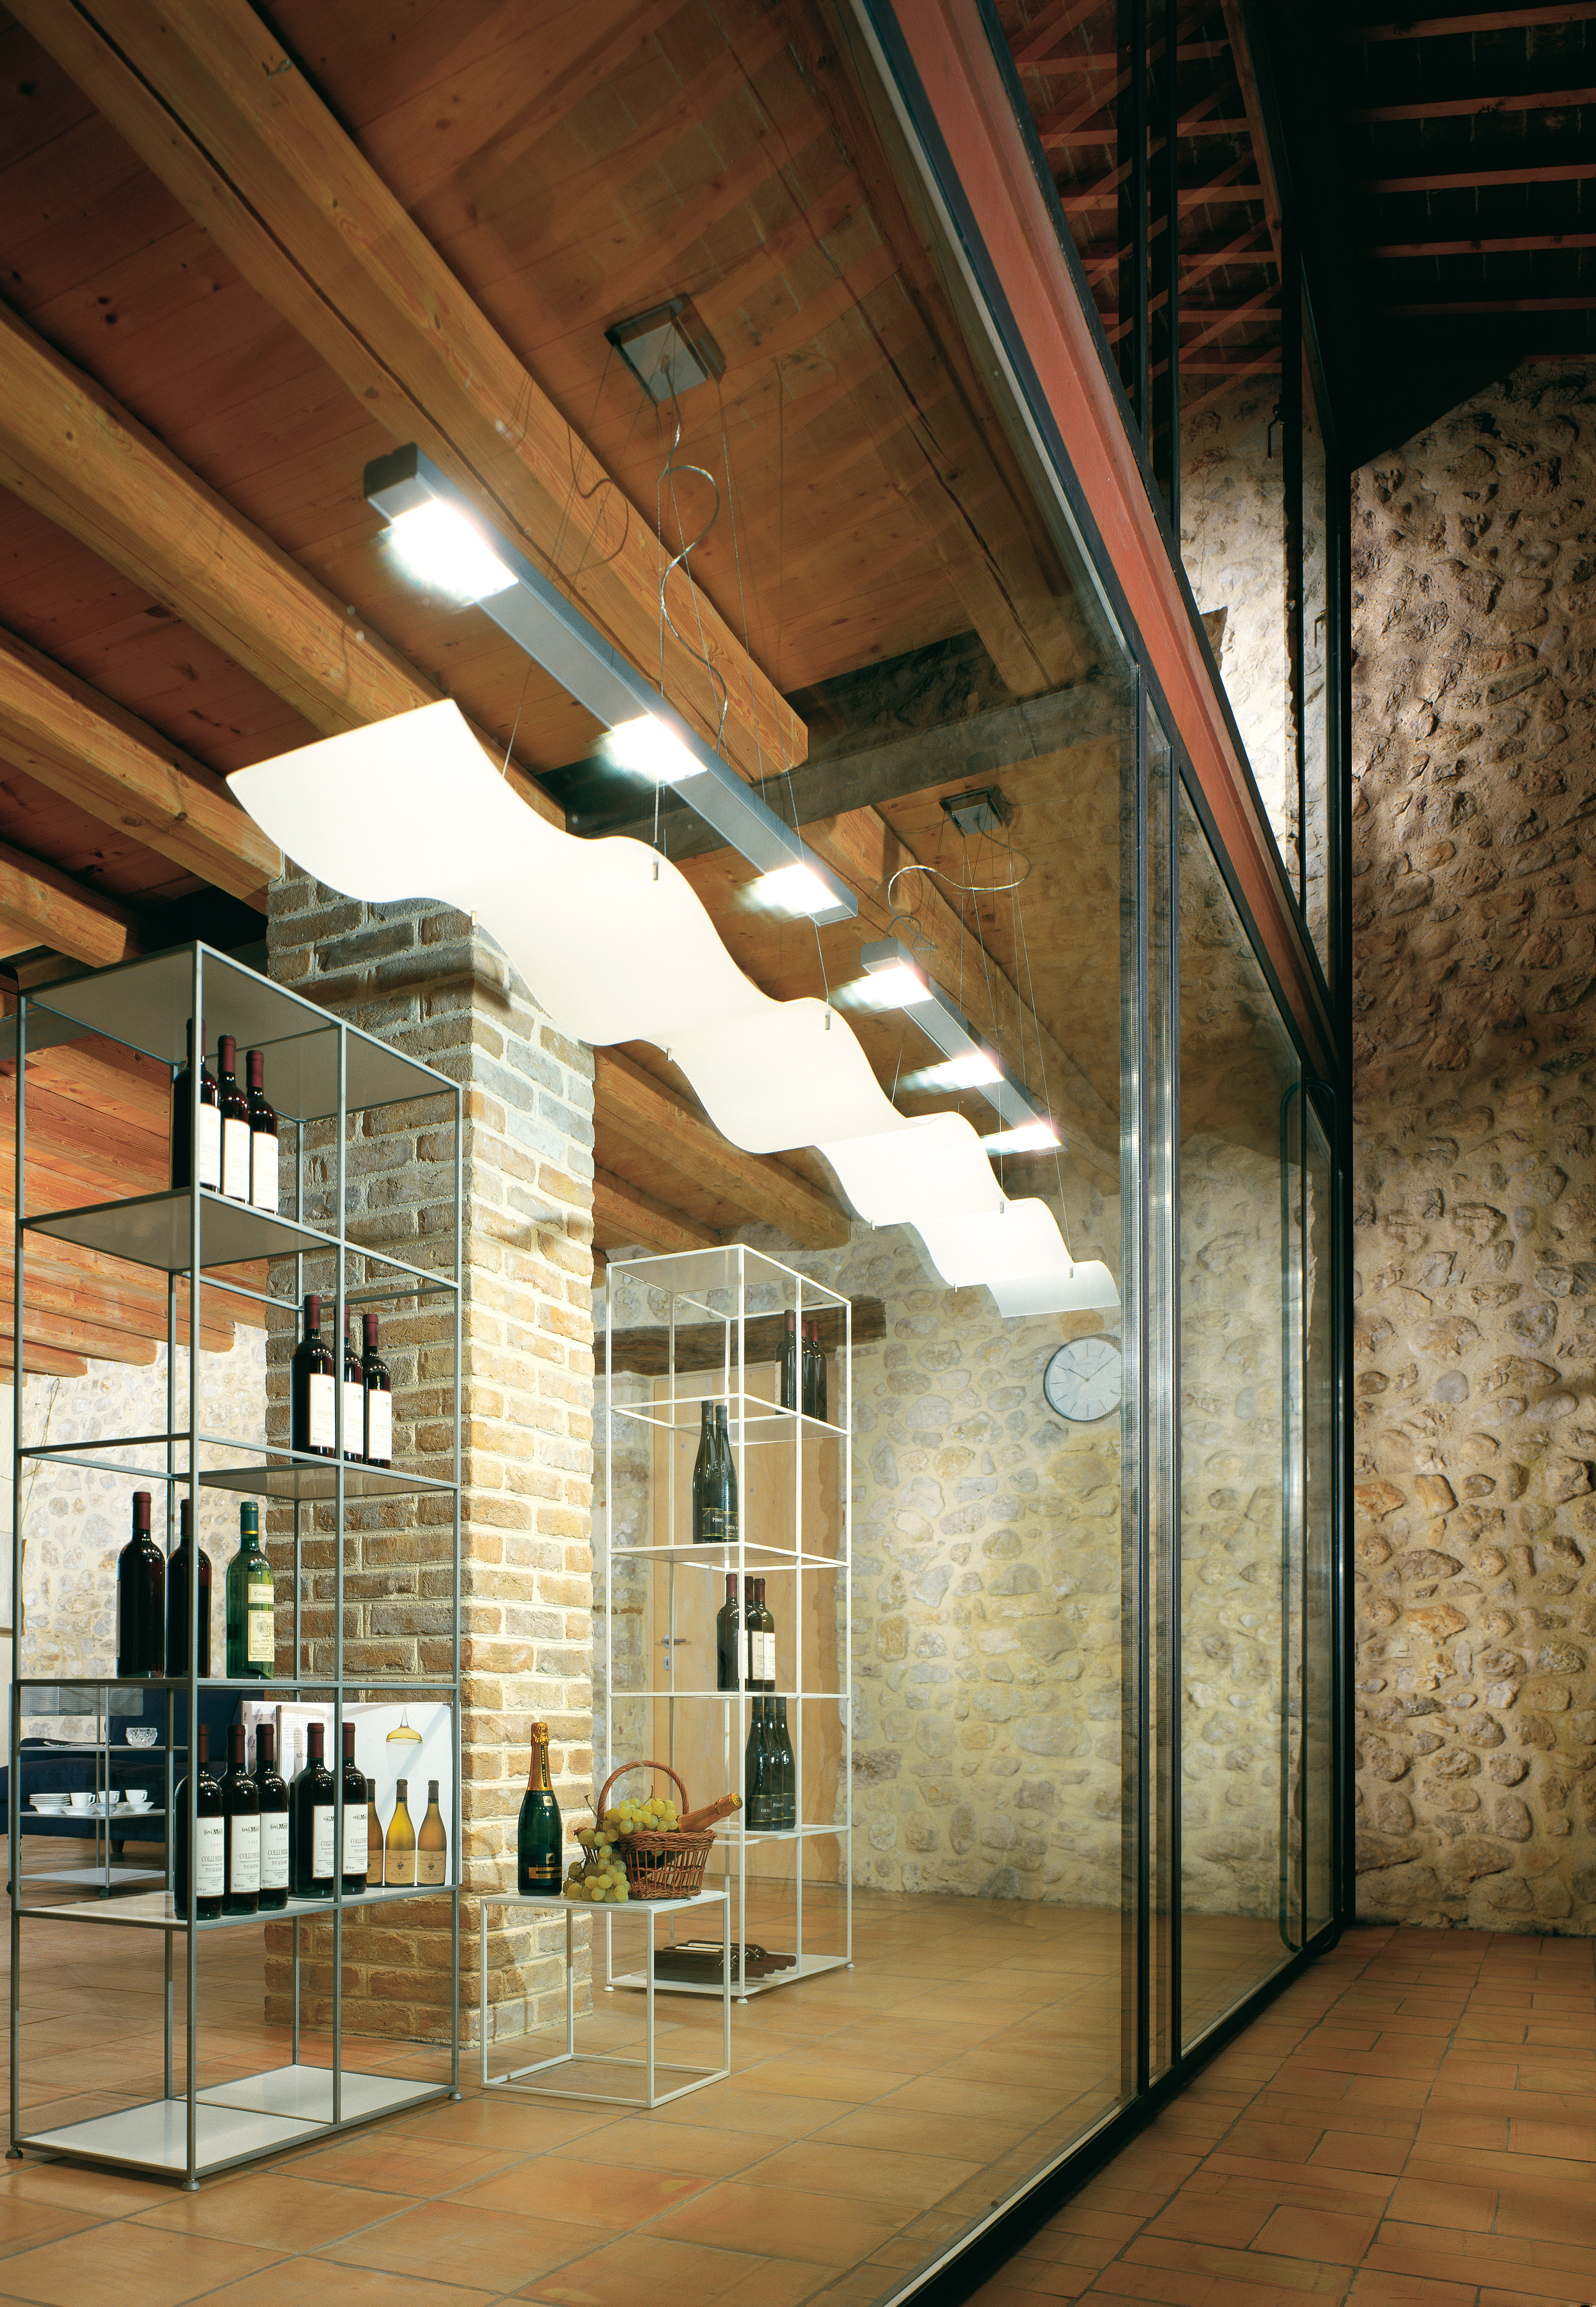
light, architecture, wood, wine, house, floor, glass, building, home, urban, ceiling, hall, rack, stone wall, room, lighting, door, interior design, indoors, luxury, bottles, hallway, tourist attraction, estate, lobby, daylighting, window covering